List of birds of the Galápagos Islands

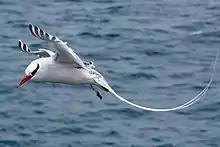
Red-billed tropicbird

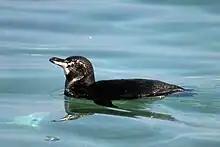
Galapagos penguin

Gulls are seabirds although some are found on freshwater. They have hooked bills and some have hoods or caps on their heads. Terns were formerly placed in a family of their own, Sternidae, but now they are commonly placed along with gulls and skimmers in Laridae. Their bills are straighter than those of gulls.